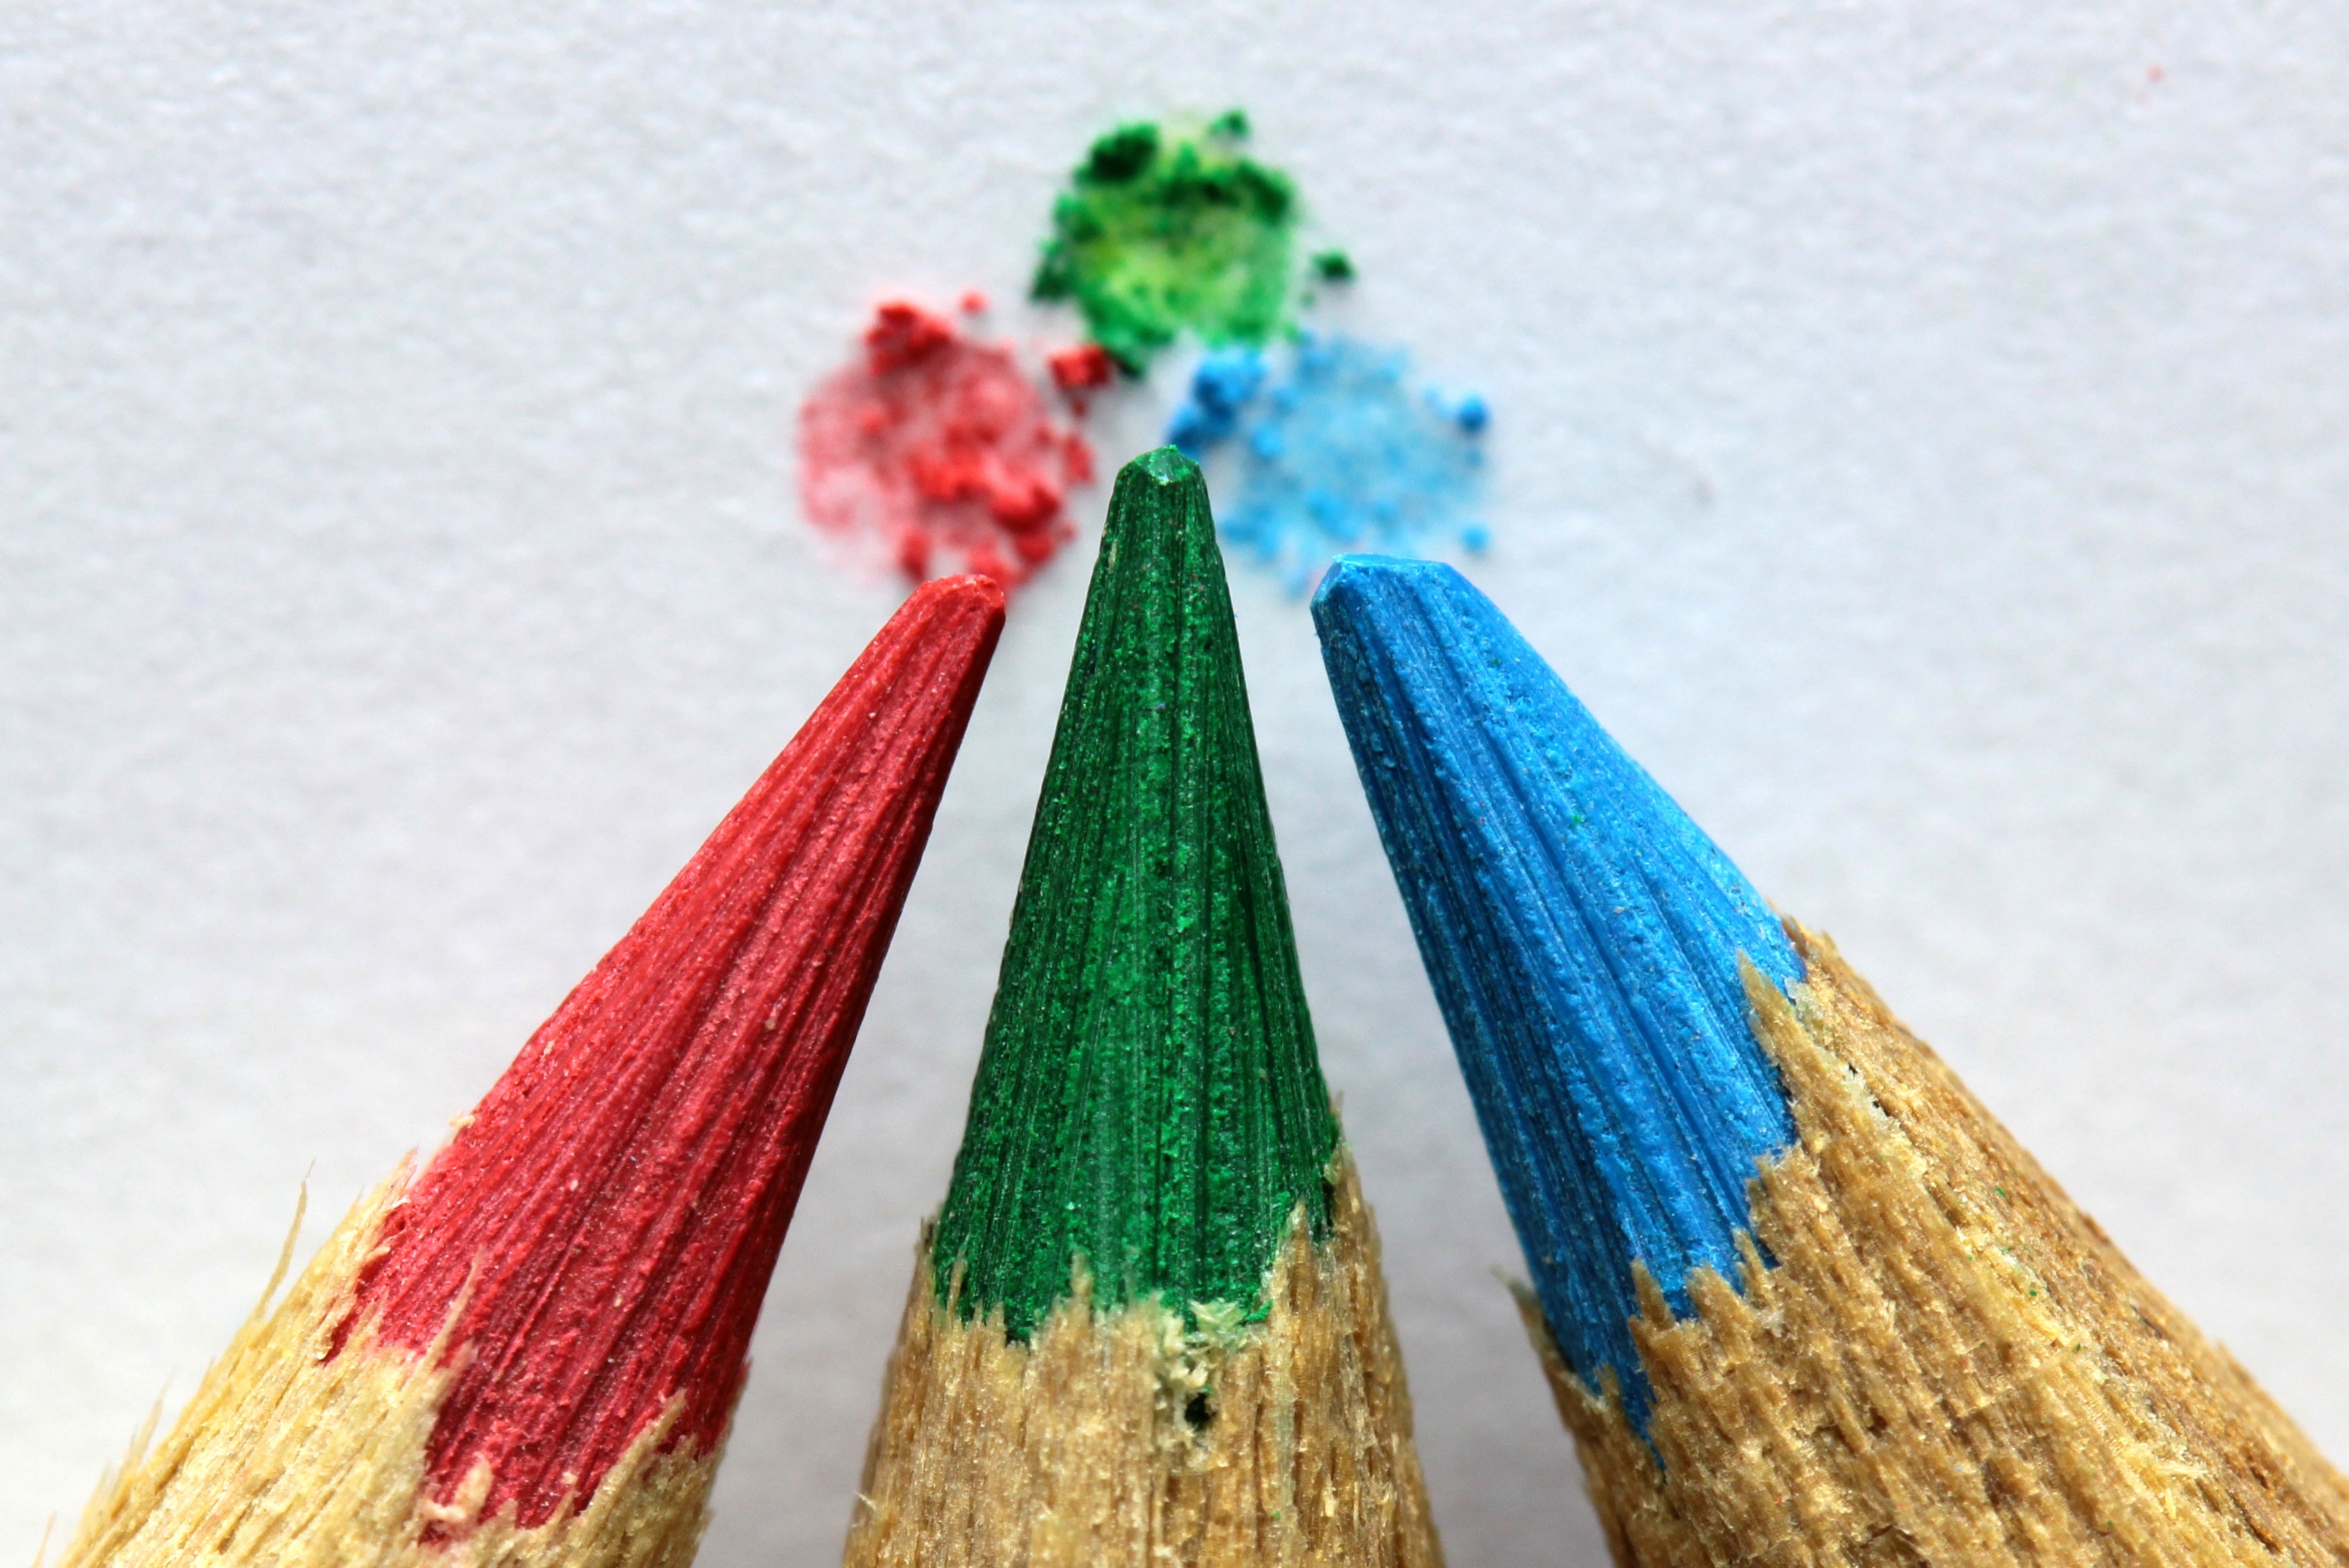
colourful, color, colorful, close up, christmas decoration, textile, art, colored pencils, coloured pencils, sharpened pencils